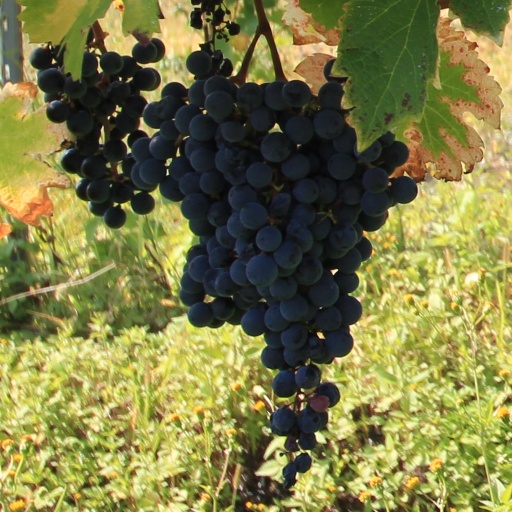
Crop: grape